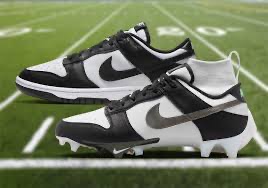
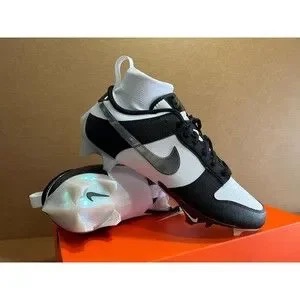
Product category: misc
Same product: yes